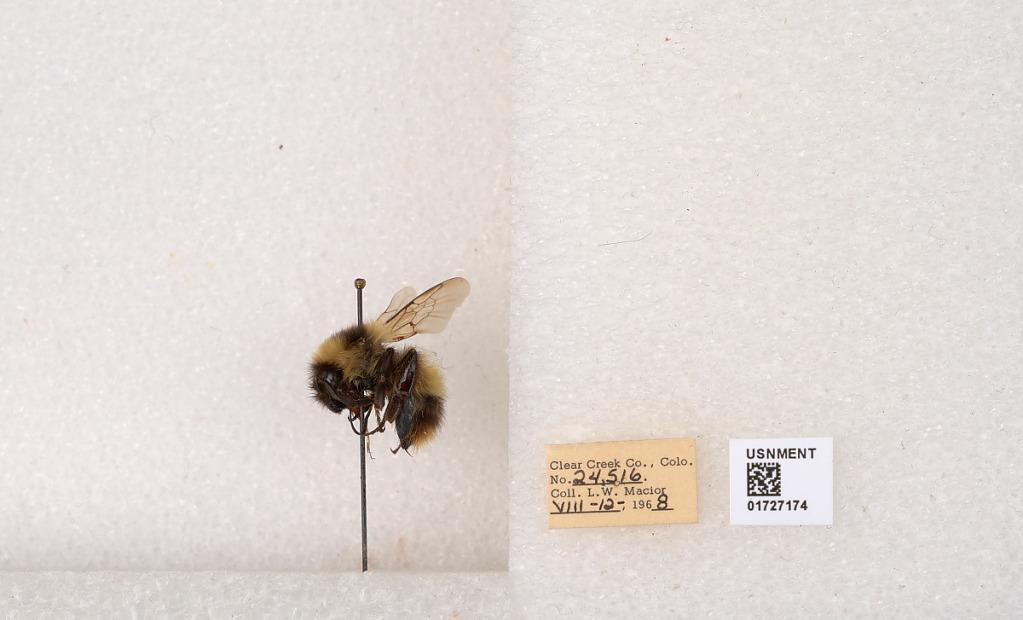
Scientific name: Bombus kirbyellus
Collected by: L. Macior
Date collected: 1968-8-12
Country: United States
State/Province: Colorado
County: Clear Creek
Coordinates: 39.6891, -105.644